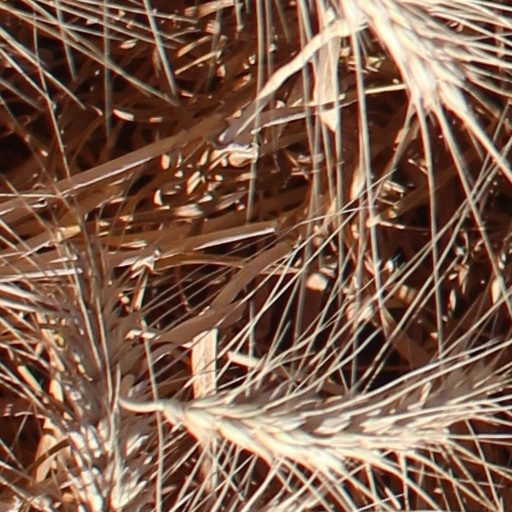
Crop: wheat